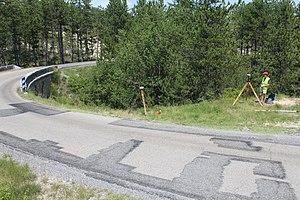
Stage Forcalquier géoïde de l'ENSG à Sigonce.
L'École nationale des sciences géographiques, abrégé en ENSG-Géomatique est l'une des 205 écoles d'ingénieurs françaises accréditées au 1ᵉʳ septembre 2019 à délivrer un diplôme d'ingénieur. Elle est membre de l'Université Gustave Eiffel depuis 2020.